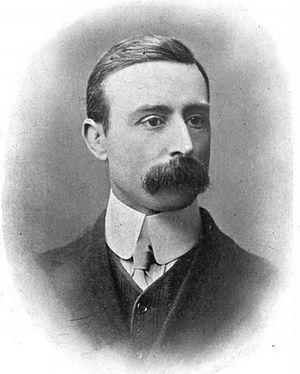
Harold James Ruthven Murray est un joueur d'échecs, un historien et un dirigeant des écoles britannique né le 24 mai 1868 à Camberwell et mort le 16 mai 1955 à Londres, qui publia en 1913 A History of Chess. Cet ouvrage monumental est une référence sur l'histoire des échecs en Asie et en Europe depuis les origines jusqu'au début du XIXᵉ siècle.